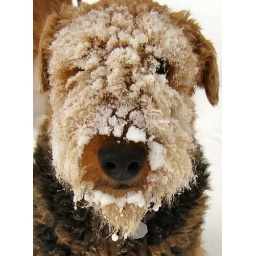
Emma in white face